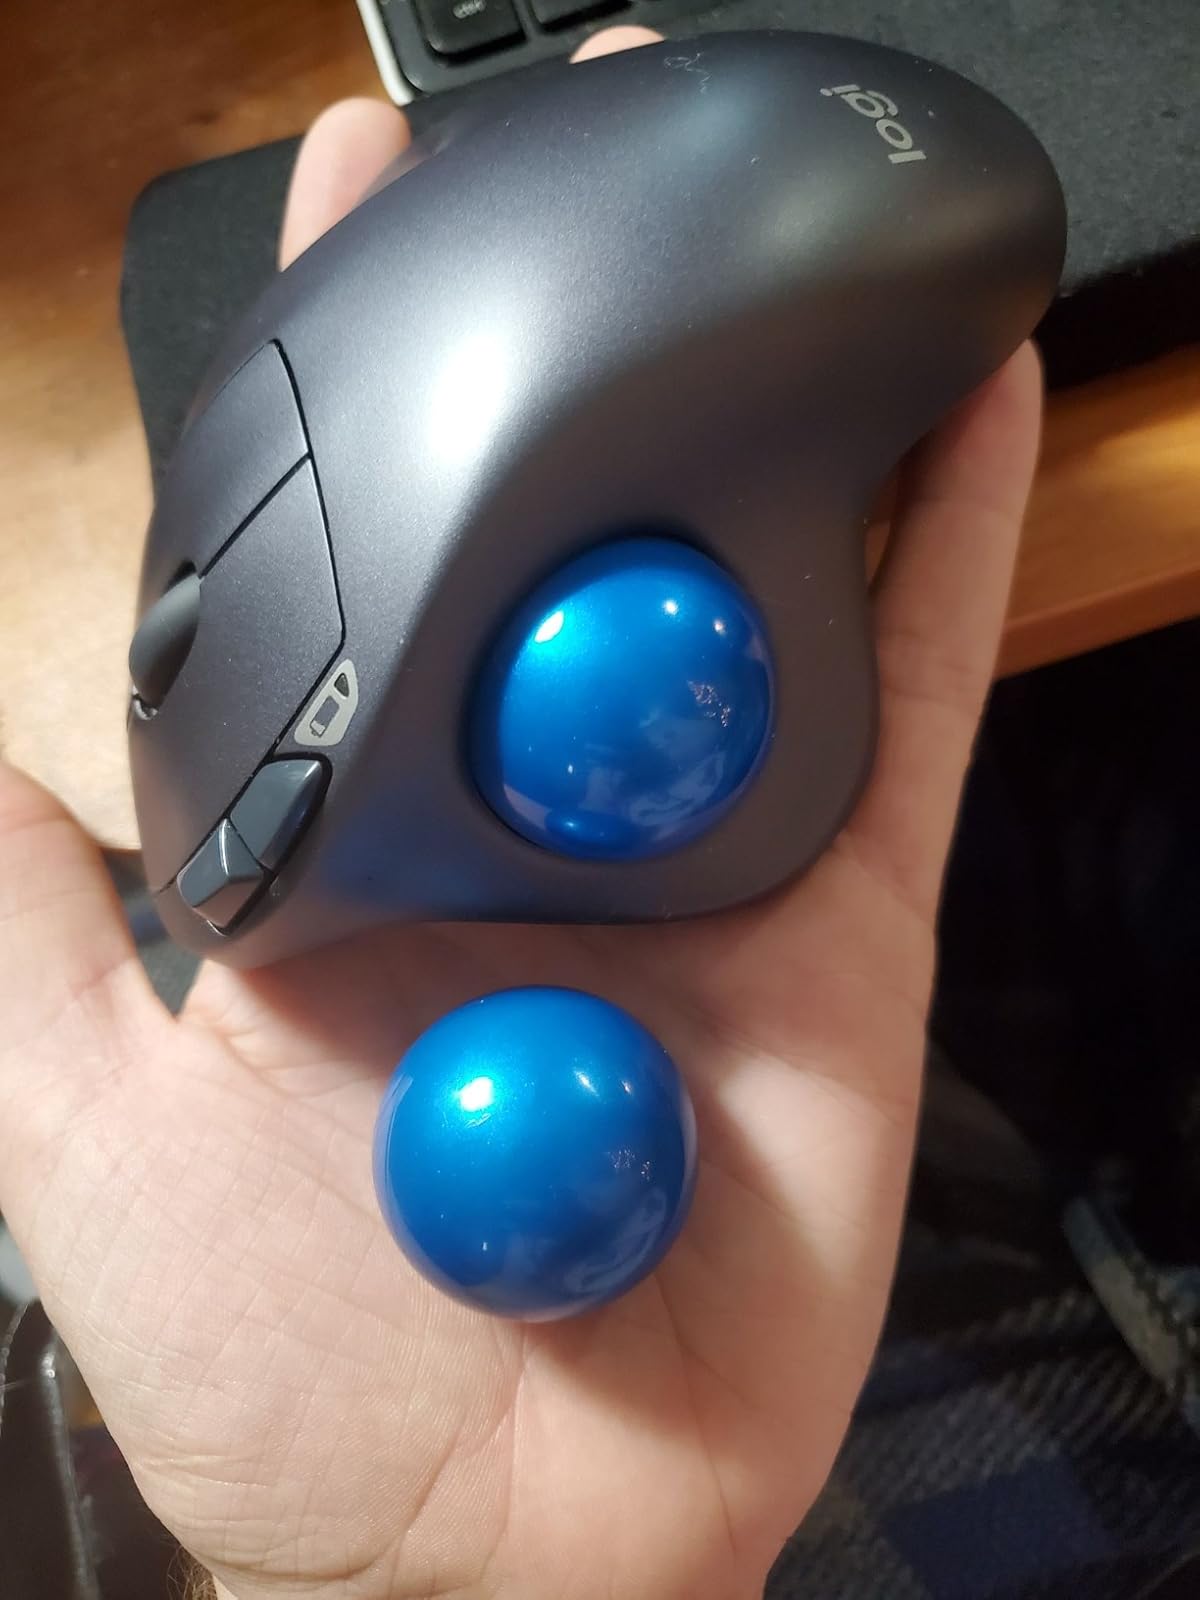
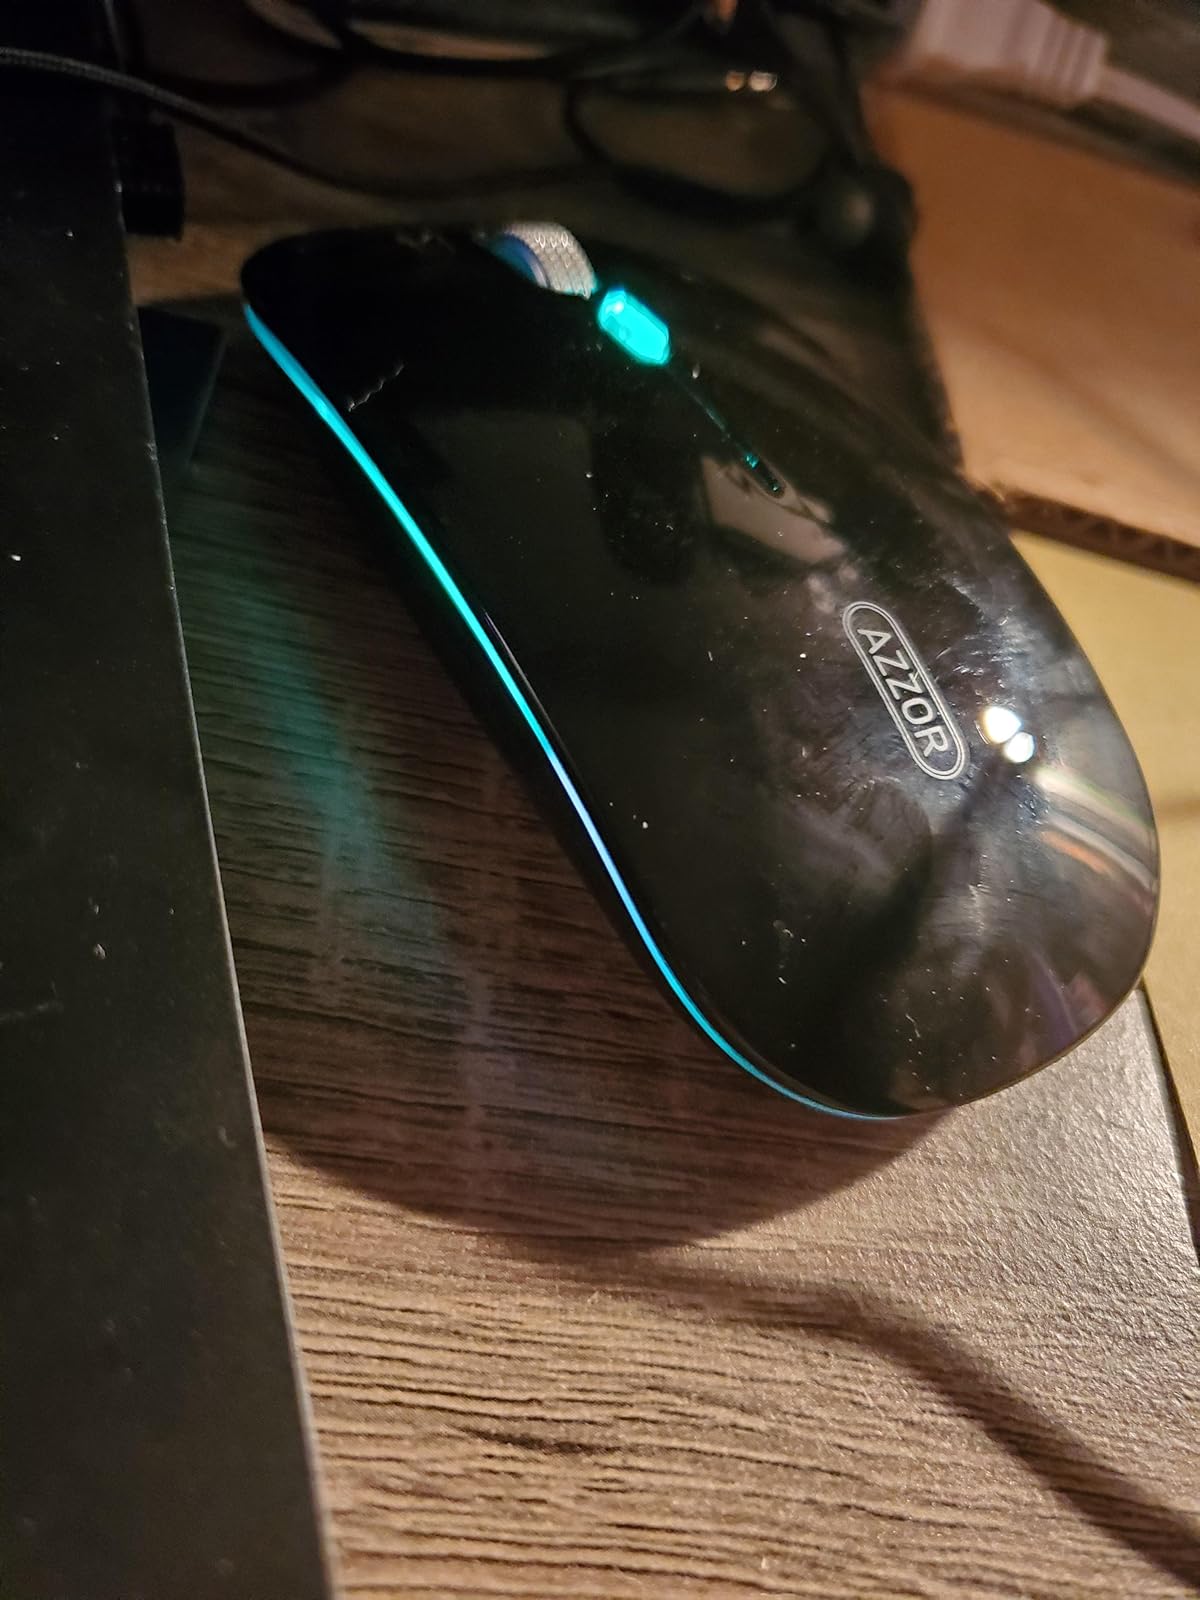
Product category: mouse
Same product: no